Sonnerat's shrew

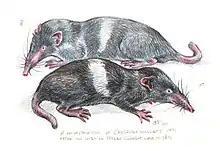
An artist's depiction

Since no specimen of the species exists, both its taxonomic description and its generic placement remain in question.